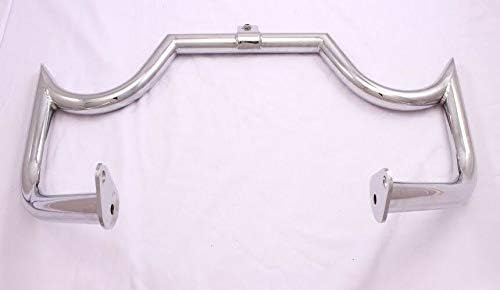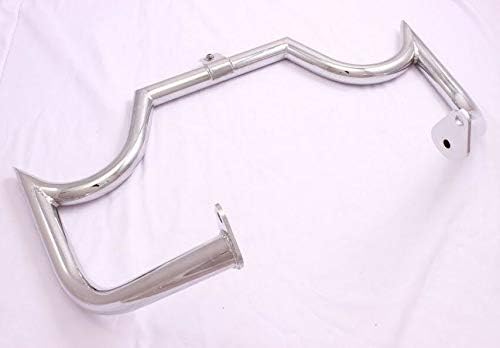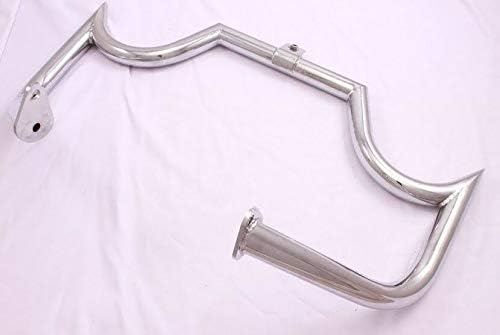
CL2-4 Bagger Chrome Highway Bar Crash Bar Engine Guard for Harley Touring Models Road King Street Glide Ultra 1998-2008 1 1/2" Tube Size
Category: Automotive
CHROME CUSTOM ENGINE GUARD Fits '97-'08 Touring models (except Road Glide AND ELECTRA POLICE). Does not fit models equipped with fairing lowers.EXCEPT ROAD GLIDE AND ELECTRA POLICE MODELS
Features: *Please double check the dimension and description to make sure your bike fits this item. If you are doubtful, please contact me to verify it. * | CHROME CUSTOM ENGINE GUARD FOR 1998 - 2008 Touring models. EXCEPT ROAD GLIDE MODELS | 1.5" DIAMETER STEEL TUBE. Brand New. 1/8 INCH WALL THICKNESS